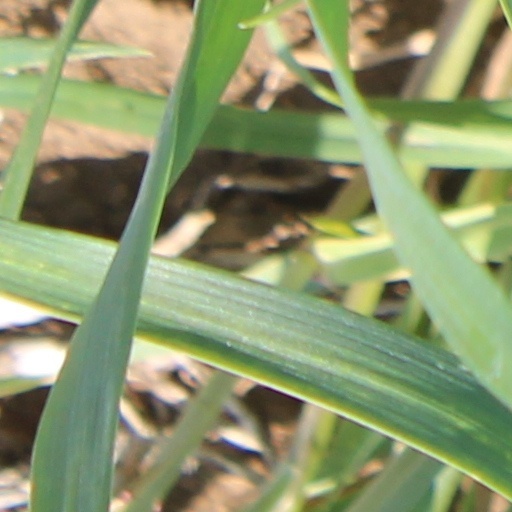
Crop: wheat